Nebula Awards 30

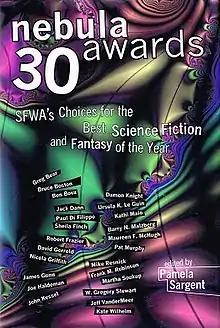
Cover of first edition

Nebula Awards 30 is an anthology of science fiction short works edited by Pamela Sargent, the second of three successive volumes under her editorship. It was first published in hardcover and trade paperback by Harcourt Brace in April 1996.